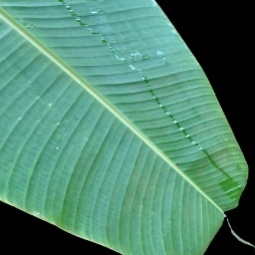
Label: Healthy